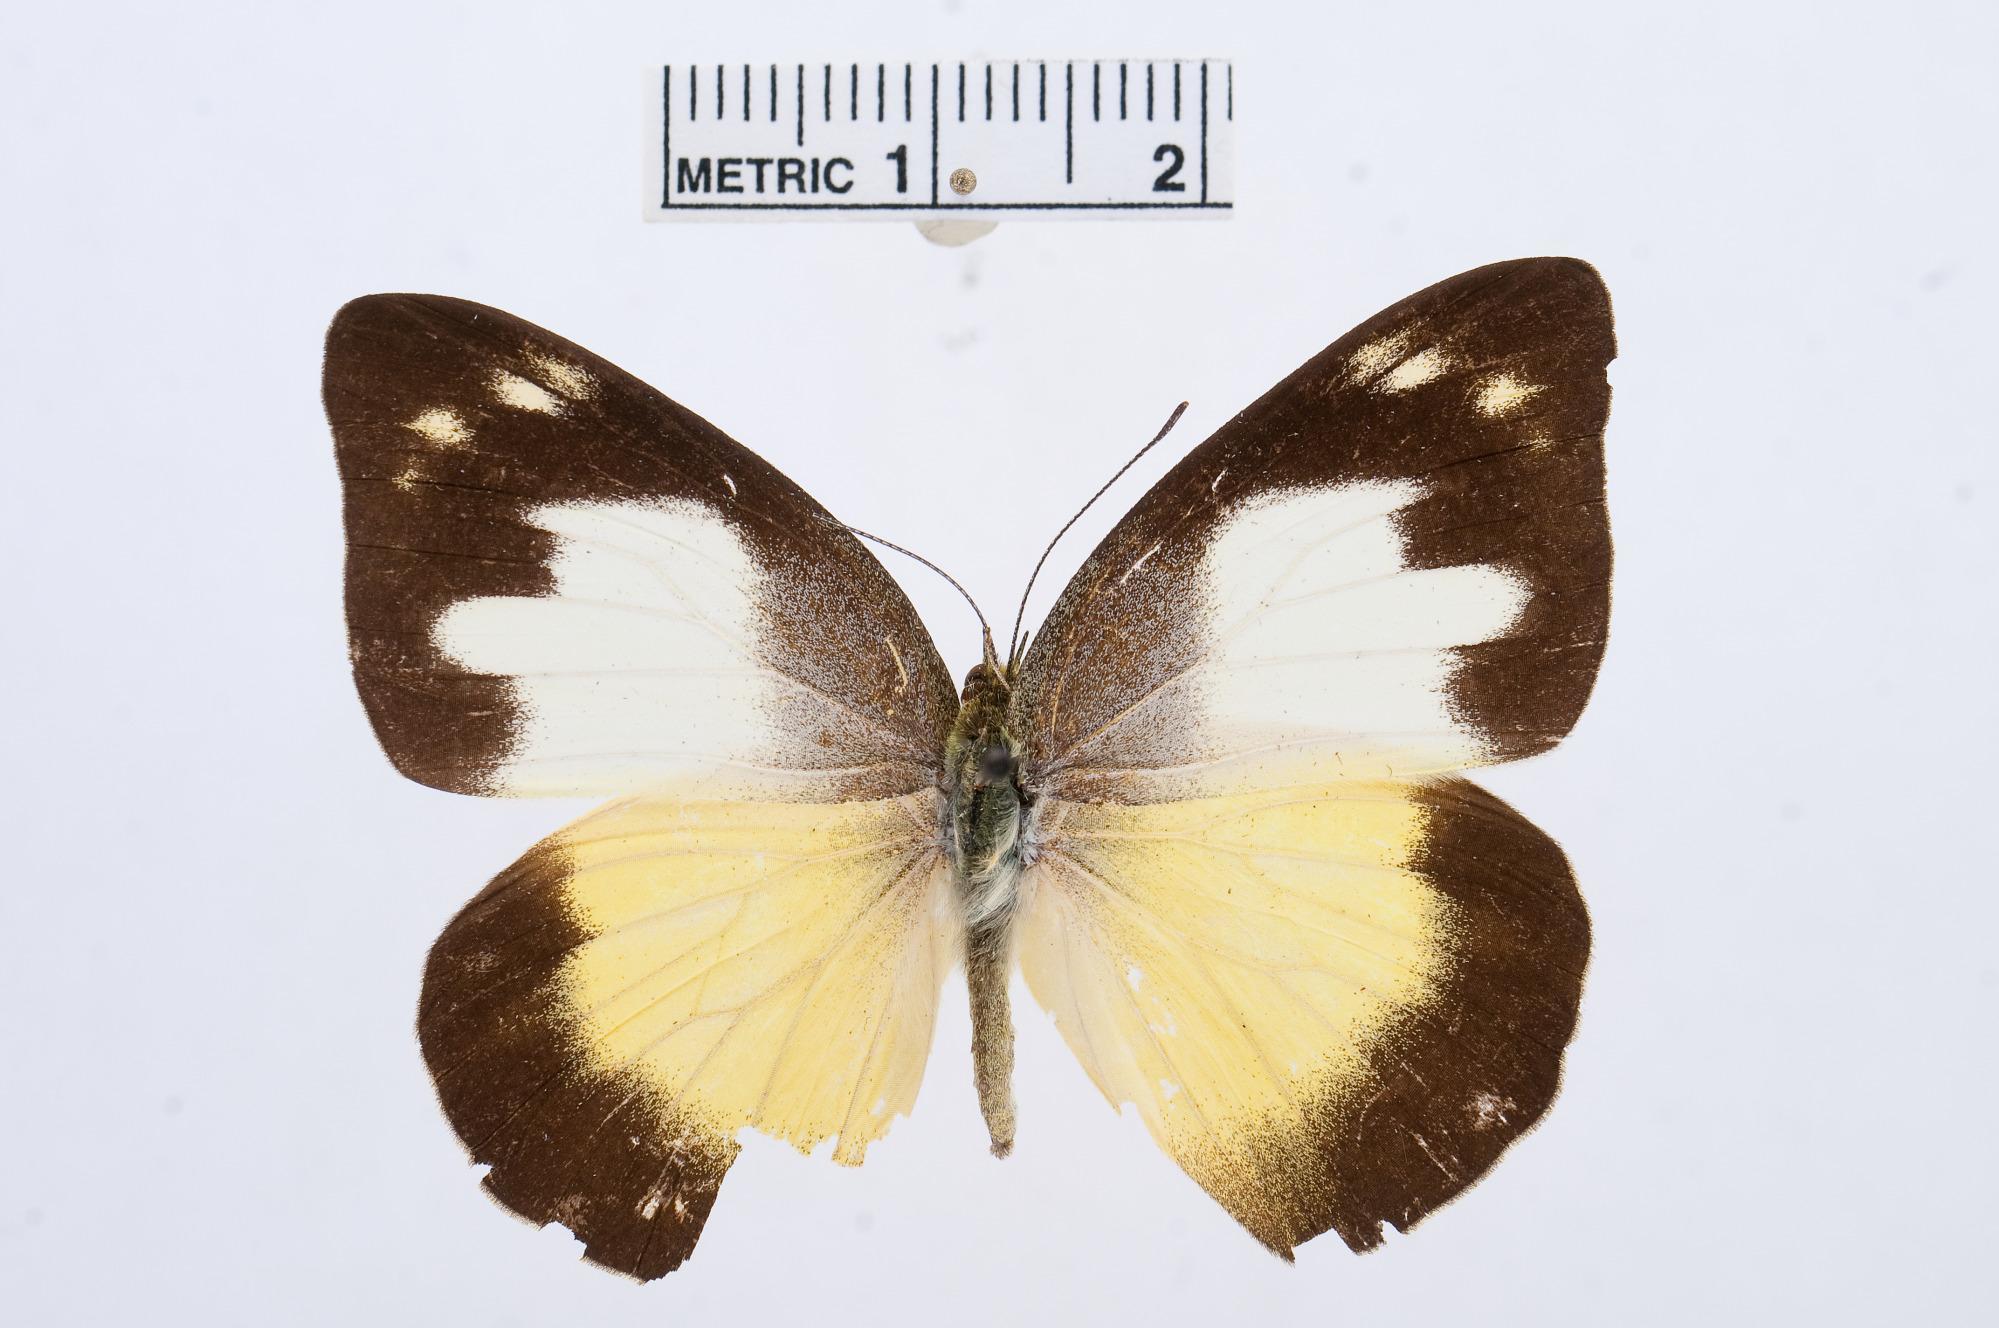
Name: Appias maria
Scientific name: Appias maria
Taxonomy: Animalia, Arthropoda, Hexapoda, Insecta, Lepidoptera, Pieridae, Pierinae